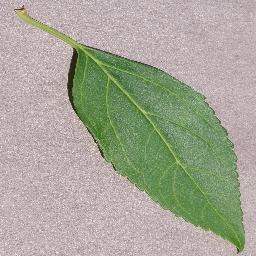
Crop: cherry
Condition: (including_sour)_healthy